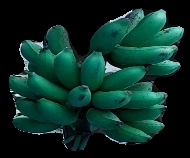
Variety: rasbale
Grade: grade3